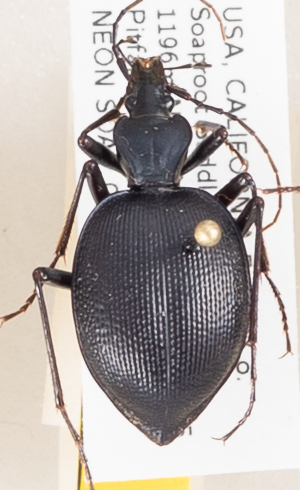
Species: Scaphinotus oreophilus
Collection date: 2018-06-04
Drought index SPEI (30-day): -0.71
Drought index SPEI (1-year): -0.39
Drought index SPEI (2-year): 0.8